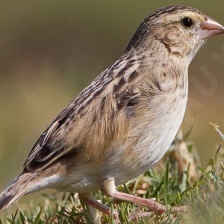
Species: NORTHERN RED BISHOP
Scientific name: EUPLECTES FRANCISCANUS